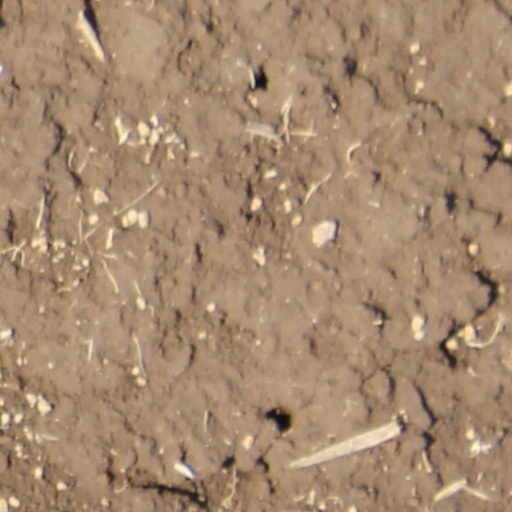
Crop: wheat